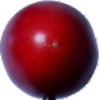
Label: tamarillo